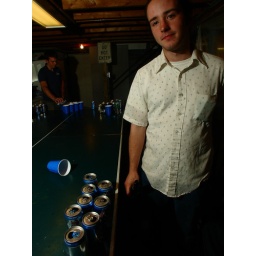
boy near table tennis